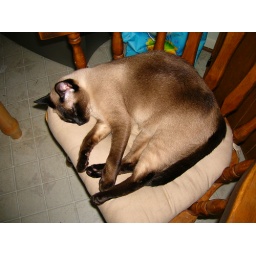
Obie likes comfort and chooses the one chair in the kitchen that has a cushion.